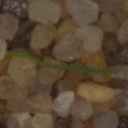
Label: loose_silkybent